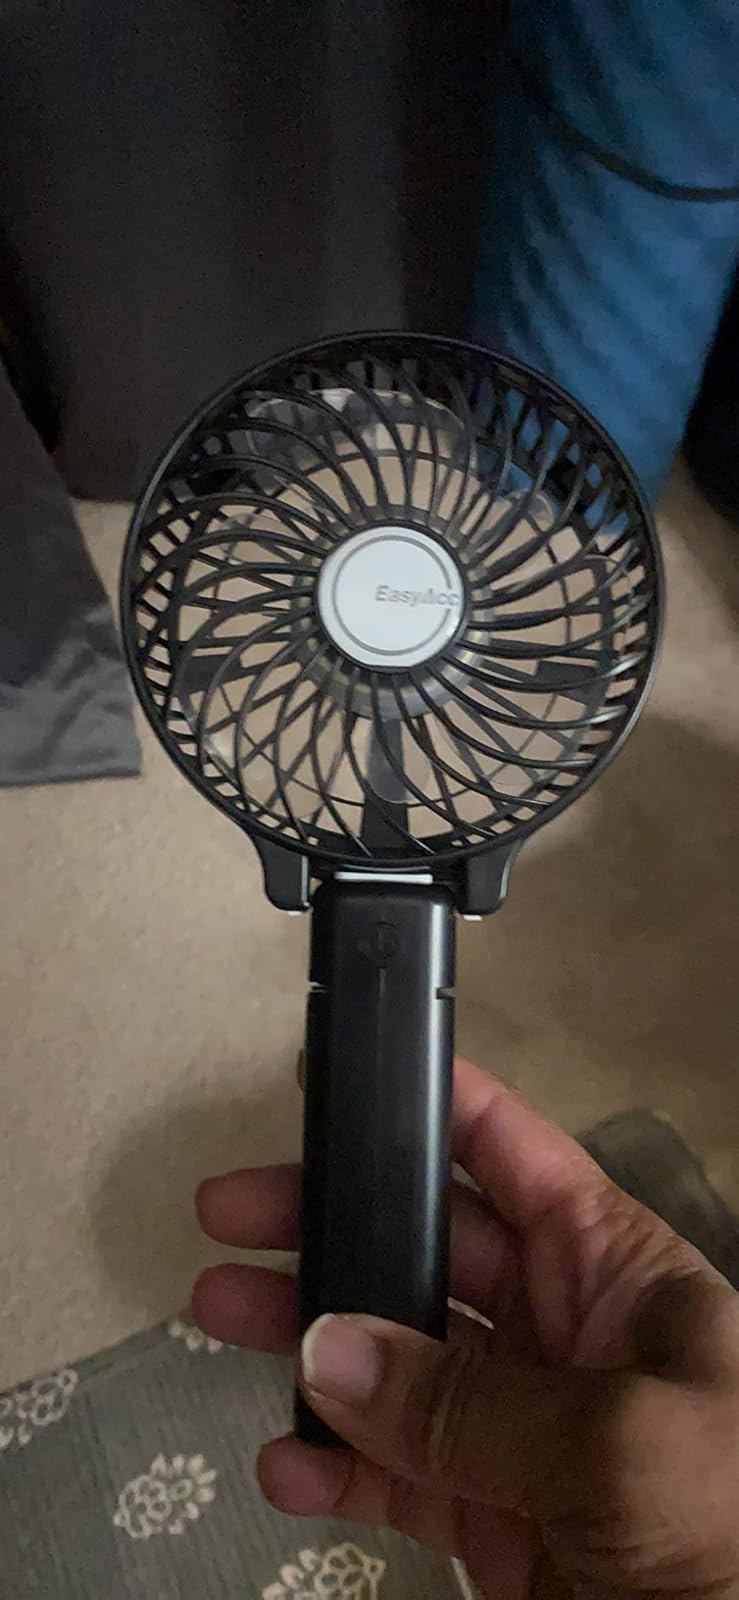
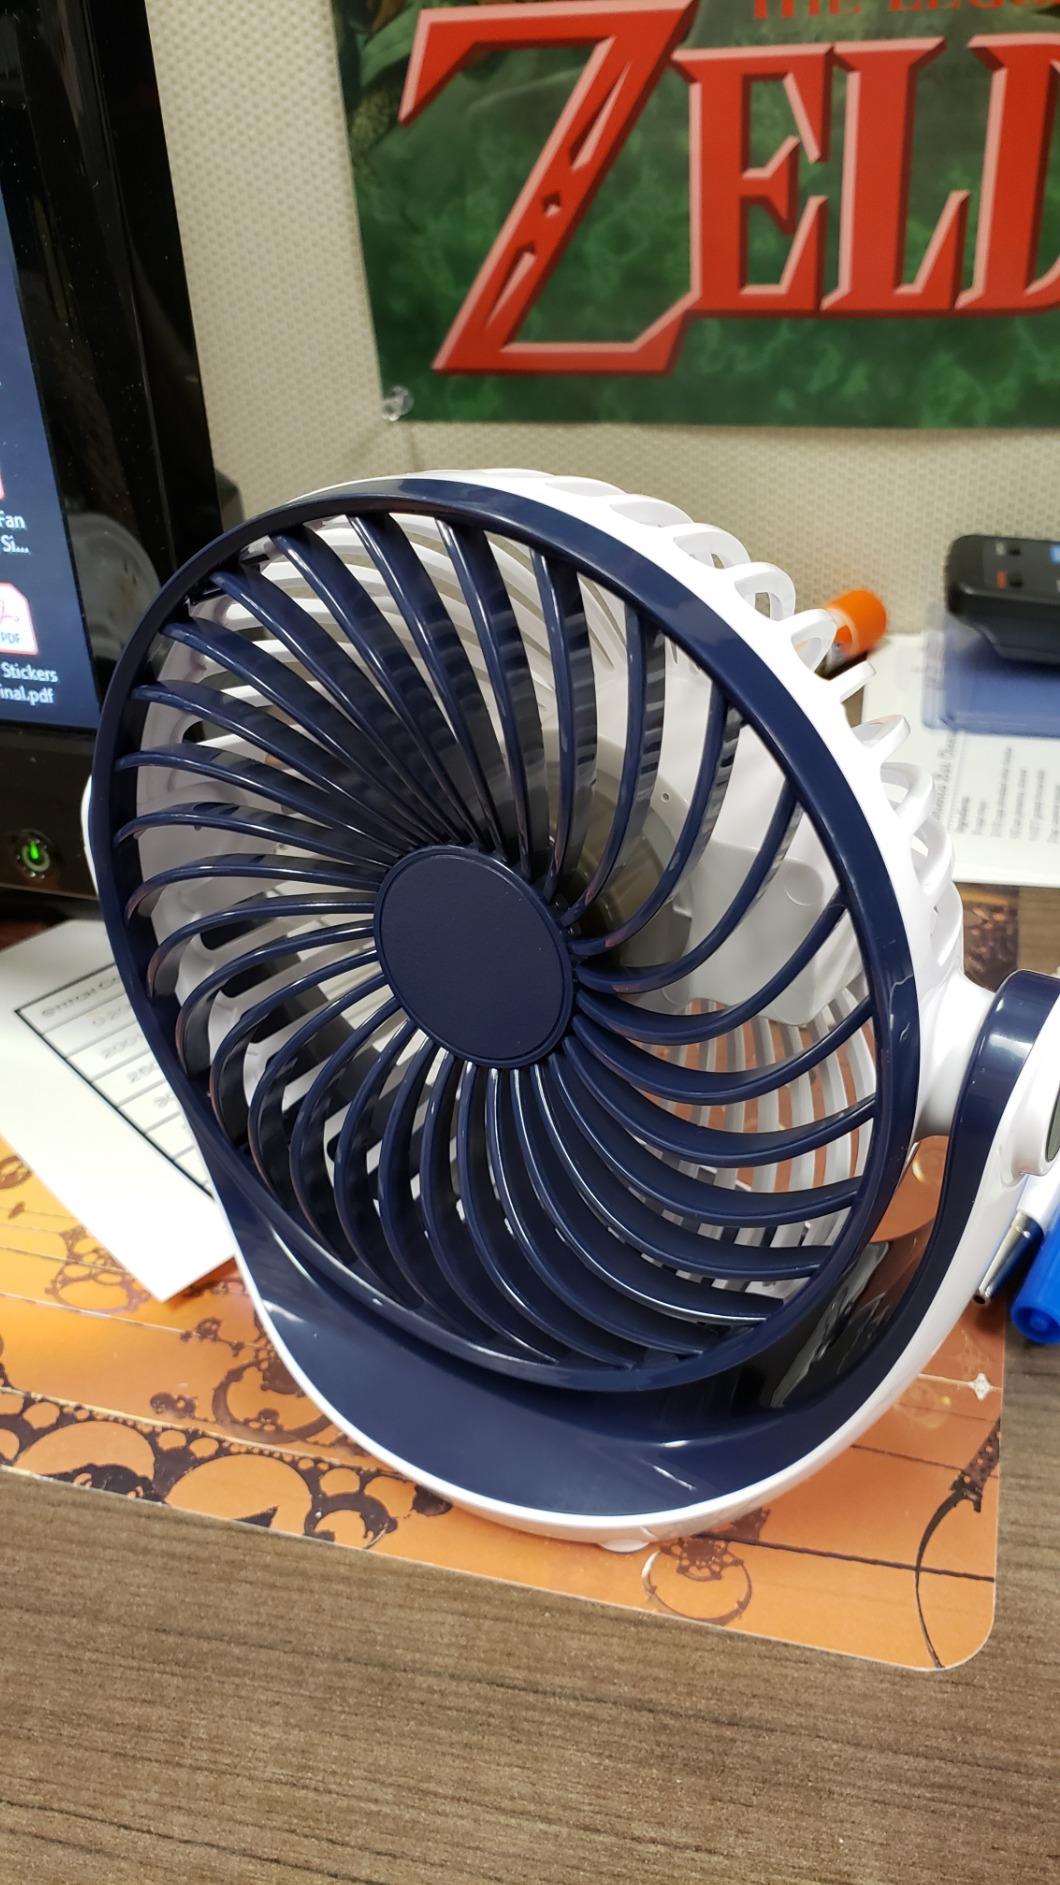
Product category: fan
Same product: no